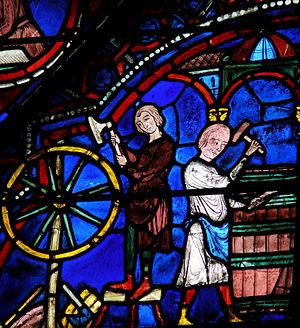
Cathédrale de Chartres - Vitrail du bas-côté Nord - Charron et tonnelier
Le charron, ou maître charron, était un artisan spécialiste du bois et du métal. Il concevait, fabriquait, entretenait ou adaptait, réparait les véhicules avant la motorisation, parmi lesquels les voitures communes de transport ou de charge et les engins agricoles et artisanaux : chariot à timon et quatre roues, charrette à brancards, char à bancs, corbillard, binard, tombereau, wagons, charrue simple ou à avant-train, brouette, civière à roues à seize rais, etc.
Les métiers du Moyen Âge nous sont connus par quelques textes, dont le Livre des métiers d'Étienne Boileau, et des ordonnances royales.
Pour un article plus général, voir Cathédrale Notre-Dame de Chartres.